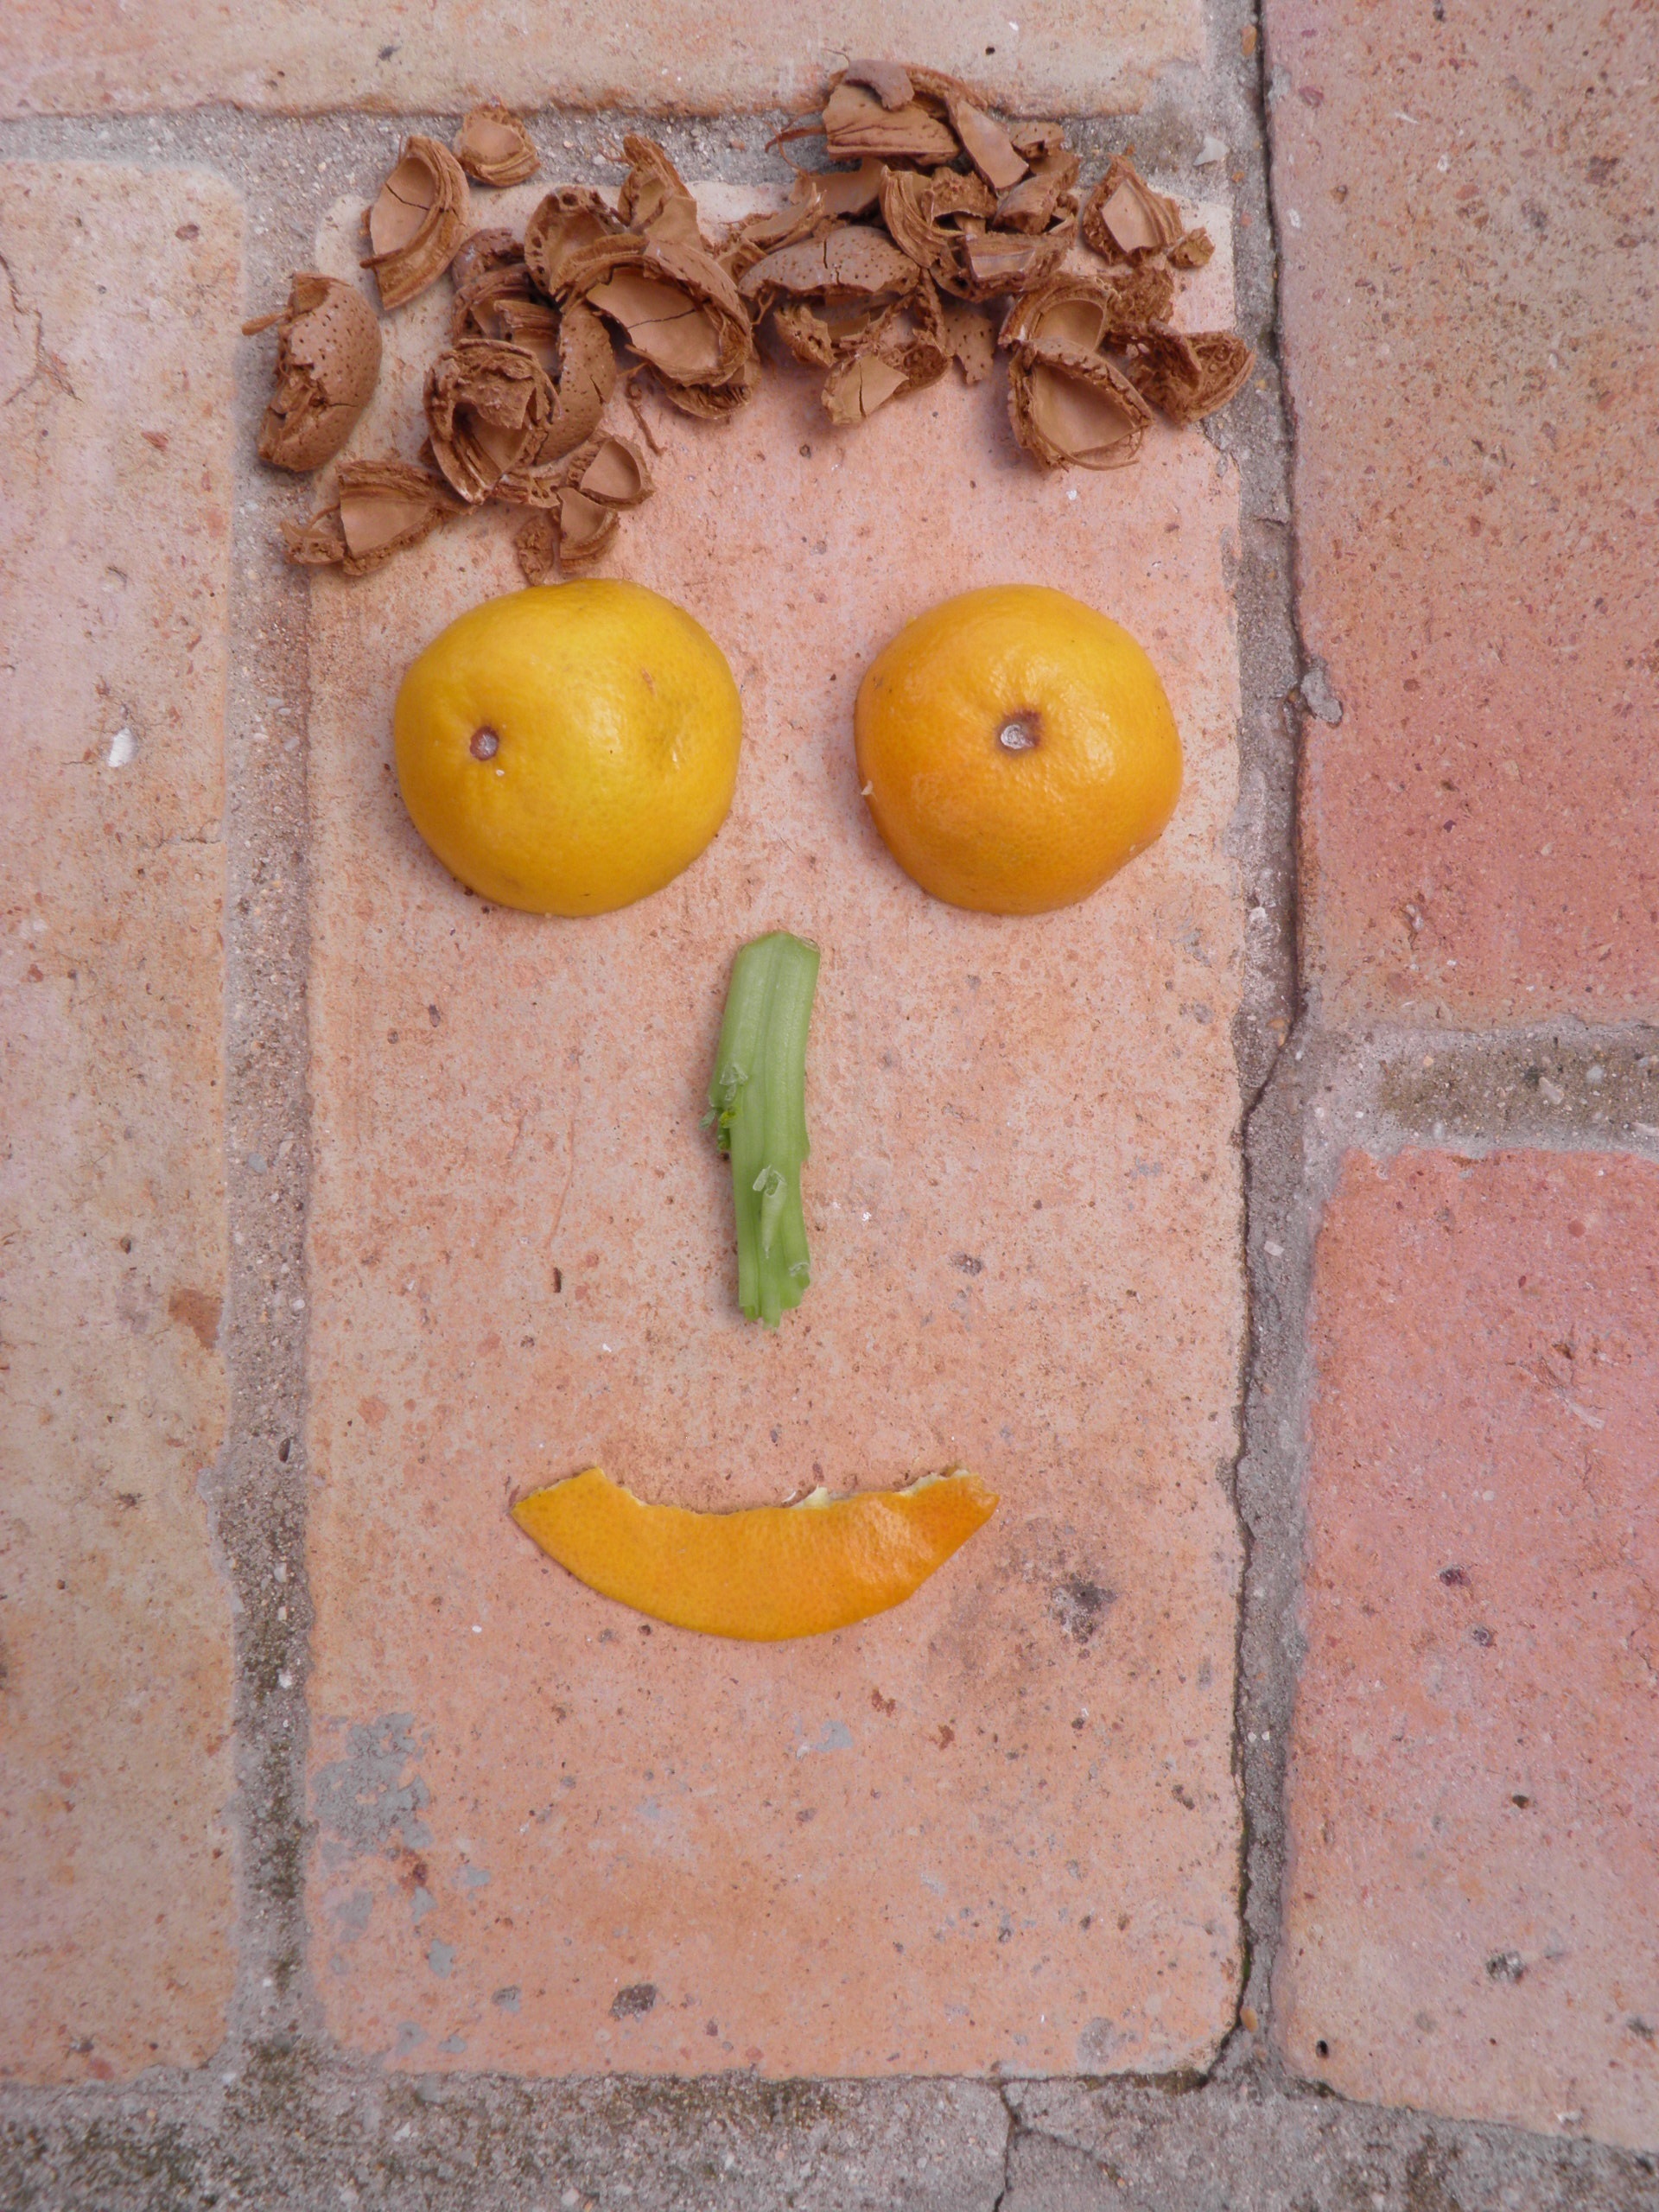
person, plant, fruit, leaf, flower, number, wall, food, produce, color, pumpkin, yellow, smiling, smile, face, fun, happy, happiness, expression, carving, flowering plant, land plant